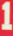
Number: 1